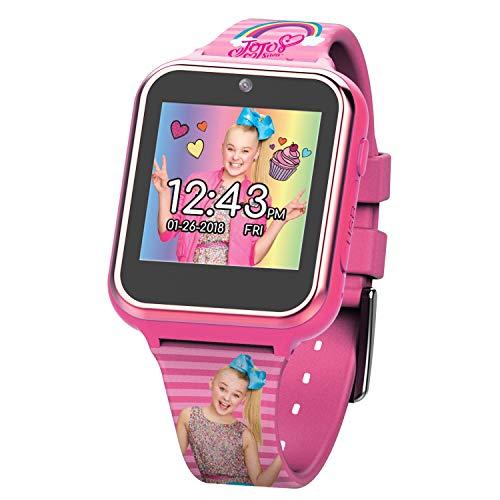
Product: Jojo Siwa Touchscreen (Model: JOJ4128AZ)
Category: Toys & Games | Kids' Electronics
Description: OFFICIAL JoJo Siwa kid's smartwatch with selfie-cam, voice recorder, 3x games, pedometer, alarm, stopwatch, and calculator.
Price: $30.00